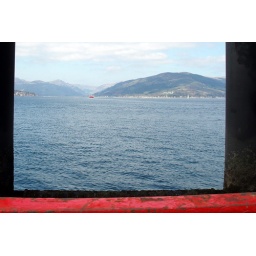
Looking out from the car window at McInroy's Point, back to Hunters Quay (Western Ferry crossing over the Clyde)For @satscenes